Question: Please indicate a possible affordance area of the chair that can be used for sitting
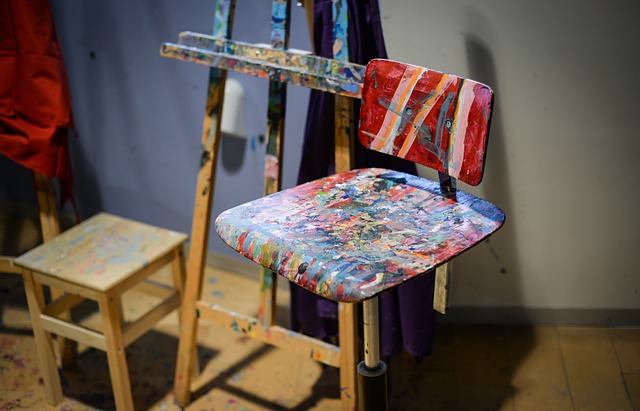
Answer: [205, 162.5, 509, 301.5]